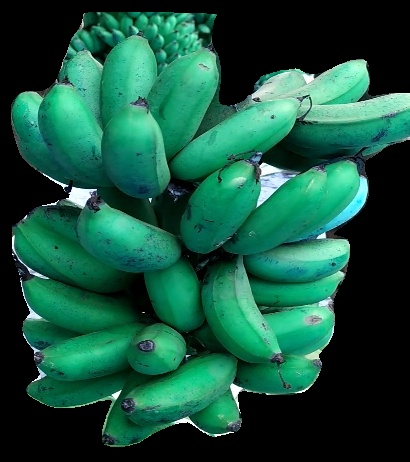
Variety: rasbale
Grade: grade3